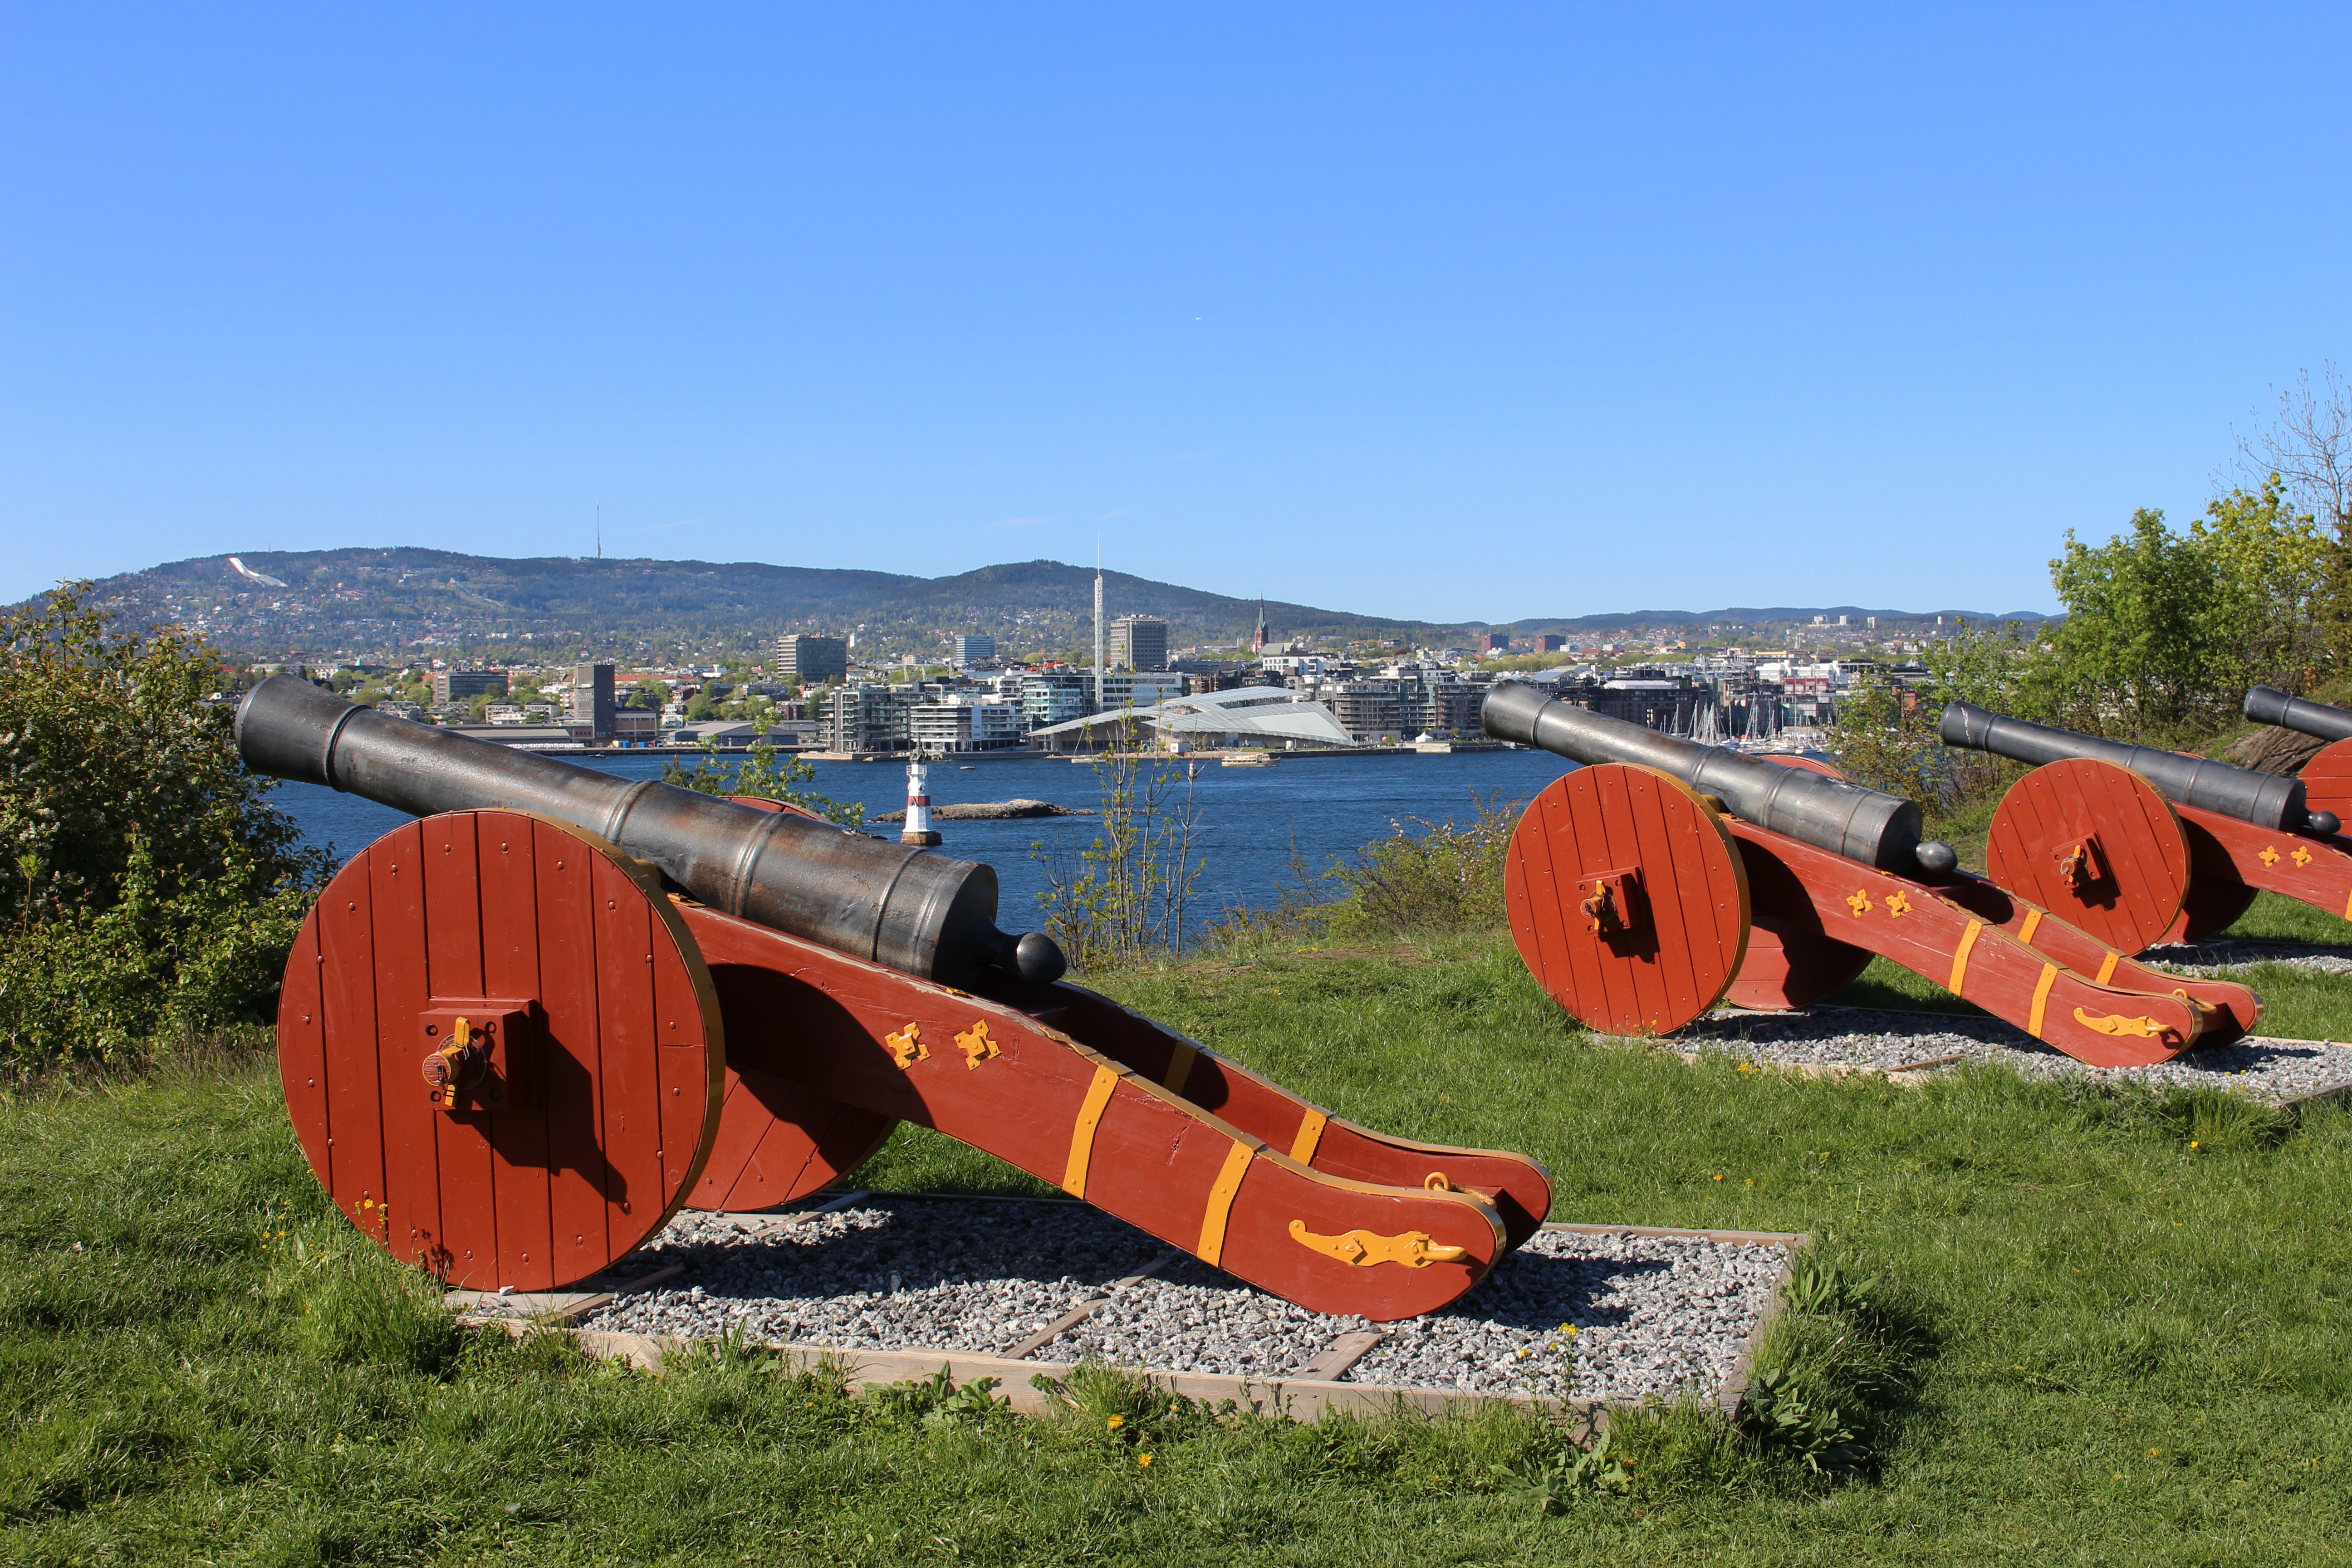
play, city, summer, vehicle, island, public space, playground, gun, outlook, norway, scandinavia, oslo, visitoslo, oslofjord, alexandra gutthenbach lindau, human settlement, outdoor play equipment, akerbrygge, hovedoya